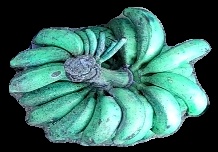
Variety: rasbale
Grade: grade3